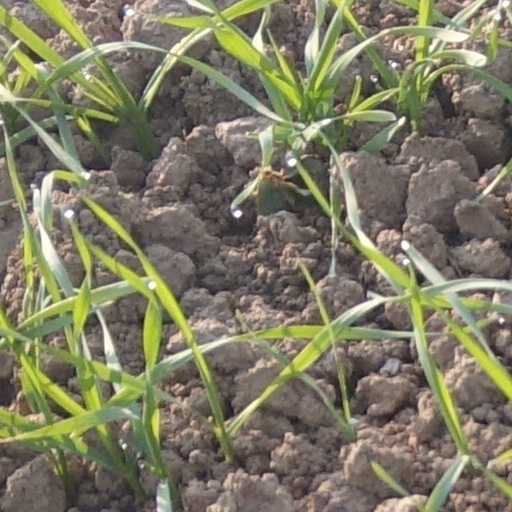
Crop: wheat